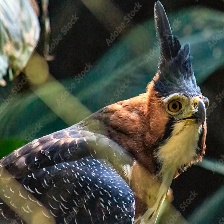
Species: ORNATE HAWK EAGLE
Scientific name: SPIZAETUS ORNATUS